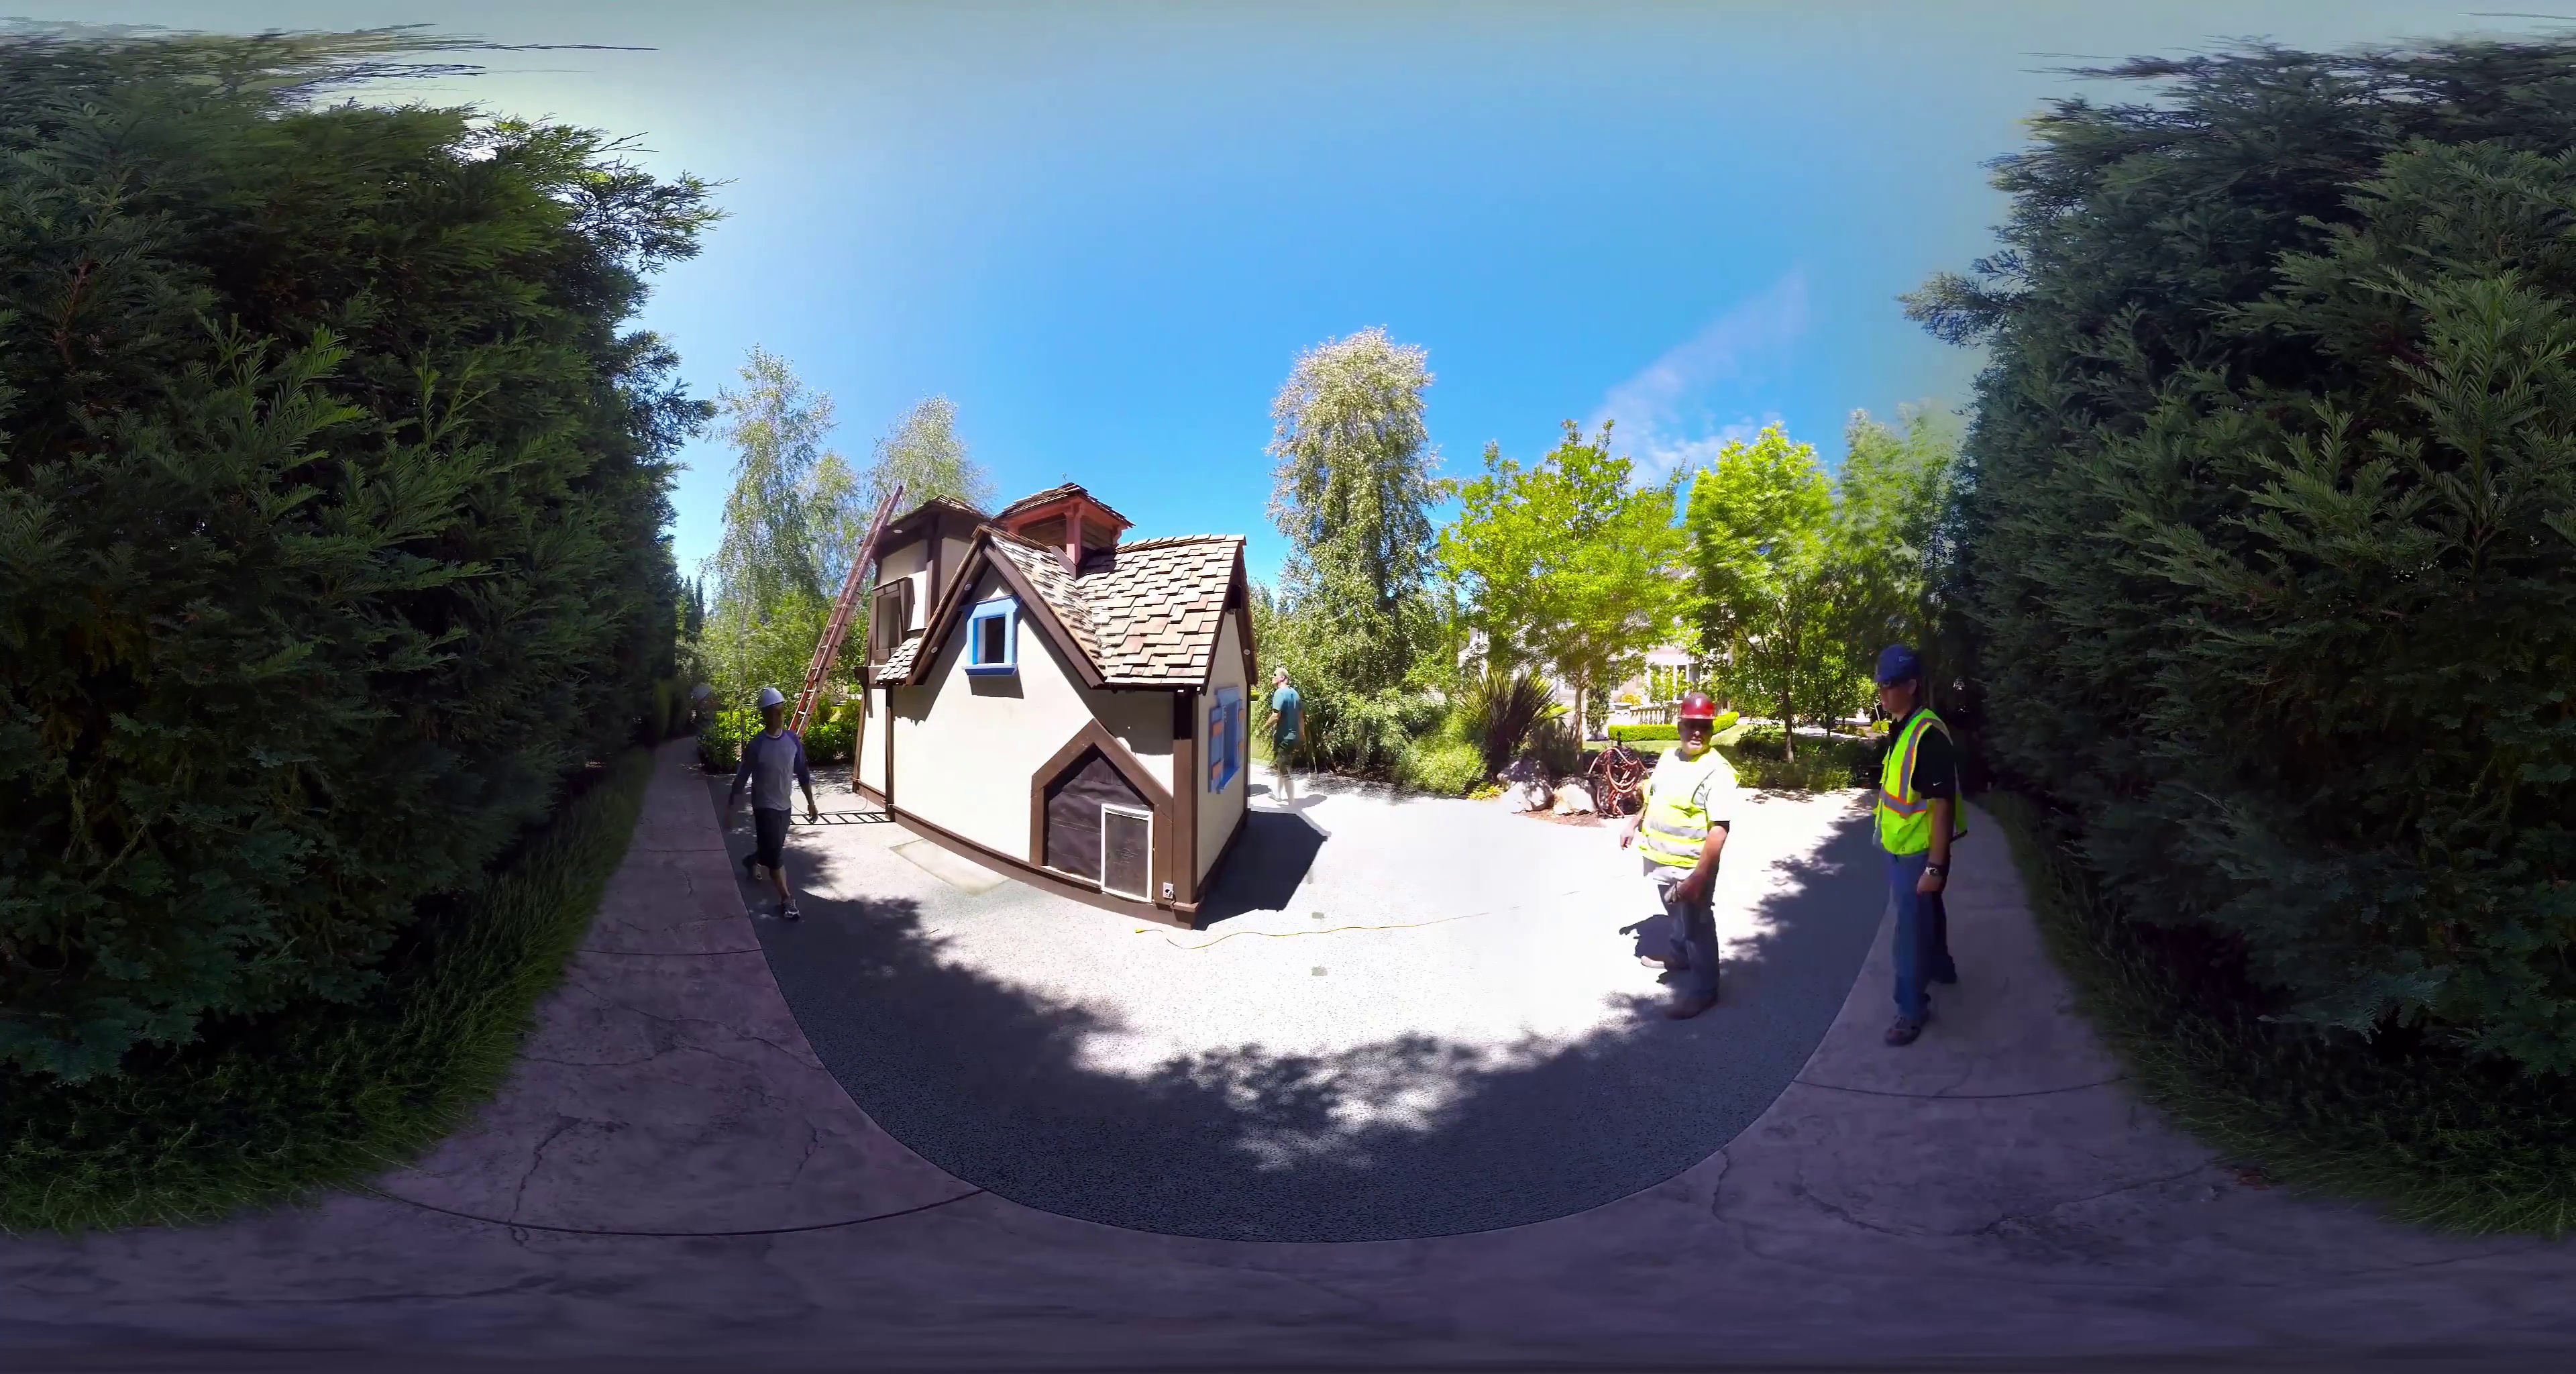
Referred object: A person wearing a red safety helmet

Referred object: the beige playhouse

Referred object: the worker in a yellow vest opposite the small house